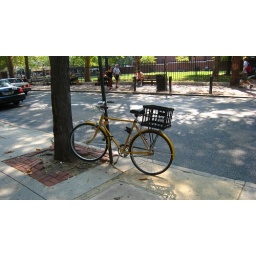
another cute bike in philly